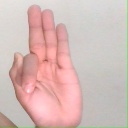
अक्षर: फ